Chlothar IV

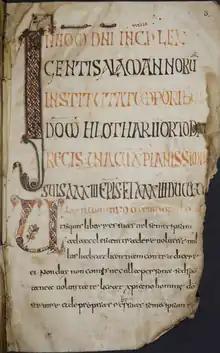
First page of the Alamannic law code issued in Chlothar's name. The fourth lines reads: ("the orthodox king, Lord Chlothar")

Chlothar IV (died 718) was the king of Austrasia from 717 until his death. He was a member of the Merovingian dynasty, and was installed by Charles Martel, a contender for the office of mayor of the palace, in opposition to Chilperic II, whose rule was thereby restricted to Neustria. This marked the first time since 679 that the kingdom of the Franks was divided. Following Chlothar's death, it was reunited under Chilperic.